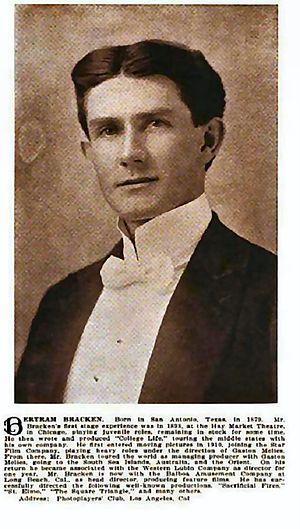
Bertram Bracken est un acteur et producteur américain, né le 1ᵉʳ janvier 1880 à San Antonio, Texas, et mort le 1ᵉʳ novembre 1952 à Cathedral City, Californie.